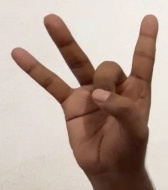
ASL sign: 8